Theatre of Scotland

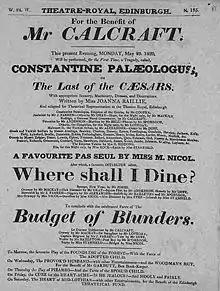
Playbill for Joanna Baillie's "The Last of the Caesars; or, Constantine Palaeologus" at the Theatre Royal Edinburgh, 29 May 1820

Drama was pursued by Scottish playwrights in London such as Catherine Trotter (1679-1749), born in London to Scottish parents and later moving to Aberdeen. Her plays included the verse-tragedy "Fatal Friendship" (1698), the comedy "Love at a Loss" (1700) and the history "The Revolution in Sweden" (1706). David Crawford's (1665-1726) plays included the Restoration comedies "Courtship A-la-Mode" (1700) and "Love at First Sight" (1704). These developed the character of the stage Scot, often a clown, but cunning and loyal. Newburgh Hamilton (1691–1761), born in Ireland of Scottish descent, produced the comedies "The Petticoat-Ploter" (1712) and "The Doating Lovers" or "The Libertine" (1715). He later wrote the libretto for Handel’s "Samson" (1743), closely based on John Milton's "Samson Agonistes". James Thompson's plays often dealt with the contest between public duty and private feelings, and included "Sophonisba" (1730), "Agamemnon" (1738) and "Tancrid and Sigismuda" (1745), the last of which was an international success. David Mallet's (c. 1705–65) "Eurydice" (1731) was accused of being a coded Jacobite play and his later work indicates opposition to the Walpole administration. The opera "Masque of Alfred" (1740) was a collaboration between Thompson, Mallet and composer Thomas Arne, with Thompson supplying the lyrics for his most famous work, the patriotic song "Rule, Britannia!".